Kasbah Palace, Tangier

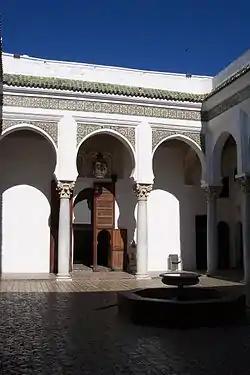
Main courtyard of the Kasbah Palace

The Kasbah Palace, also known as Dar al-Makhzen, Sultan's Palace or Governor's Palace and formerly as the Sharifian Palace, is a historical building and museum in the Kasbah or citadel of Tangier, Morocco. Its site has long been the main seat of political power in Tangier. The current structure was built in the early 18th century as the residence of the city's governor and home for the Sultan of Morocco when staying in the city, for example Hassan I in 1889. It has been repurposed as a museum since 1922, named the Kasbah Museum of Mediterranean Cultures since renovation in 2016, with the Kasbah Museum Contemporary Art Space added in late 2021.